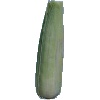
Label: Corn Husk 1